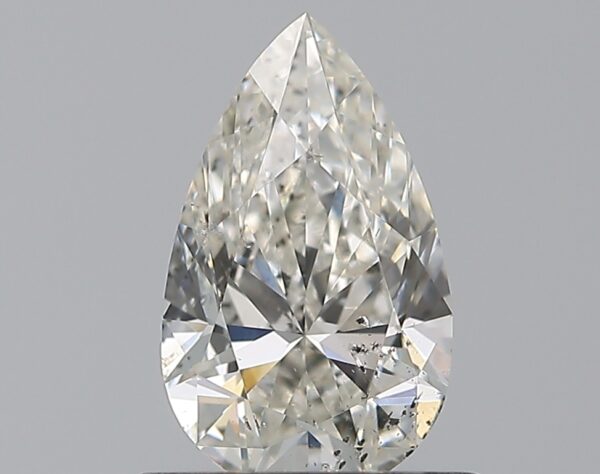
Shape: pear
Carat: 0.59
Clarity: SI2
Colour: I
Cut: EX
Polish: EX
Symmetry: VG
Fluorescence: F
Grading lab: GIA
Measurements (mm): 7.58 x 4.57 x 2.84